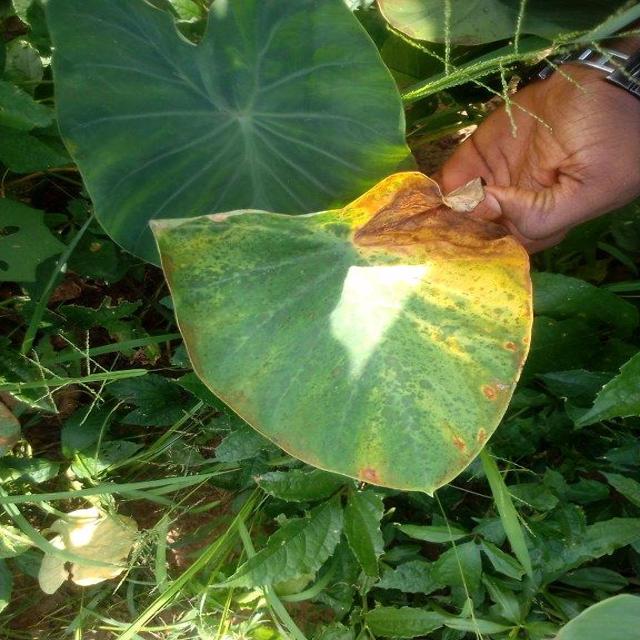
Label: Mid_Blight